British electric multiple units

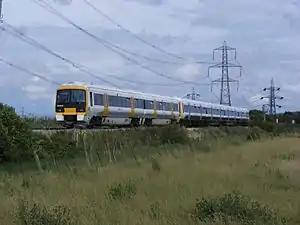
A Class 466 electric multiple unit

An electric multiple unit (EMU) is an electric self-powered train, capable of operating in multiple with other EMUs and without the need for a locomotive; these are typically passenger trains with accommodation in every vehicle and a driving position at each end. The term can also be used to describe a train that is a permanent formation with a non-driving power car, such as the Advanced Passenger Train. , two-thirds of the passenger carriages in Great Britain are formed in EMUs.